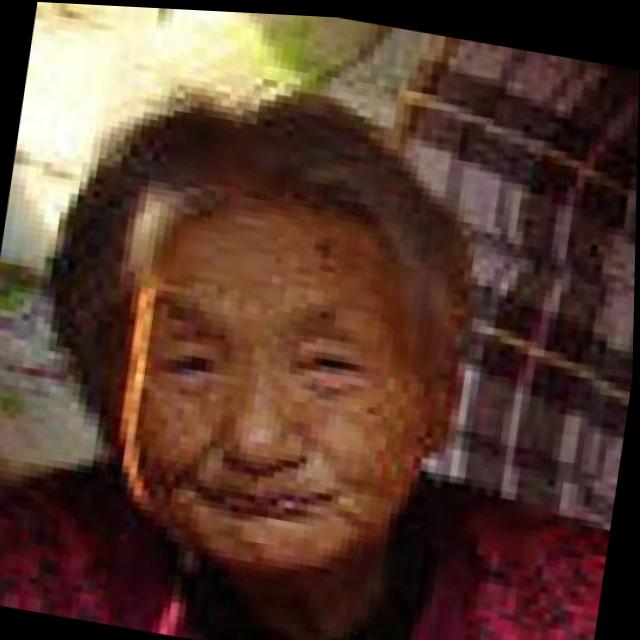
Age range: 45-64